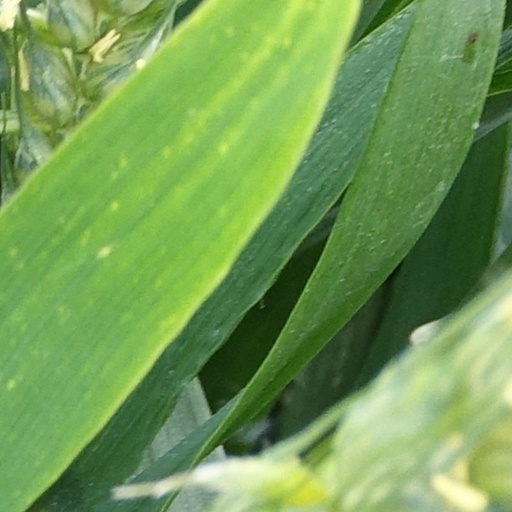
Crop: wheat